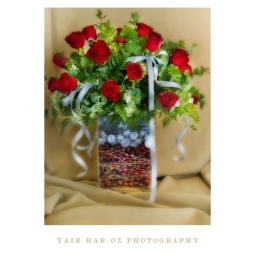
For my parent's silver anniversary, my father got my mother a bouquet of 25 roses, in a vase with cherries and chocolates.